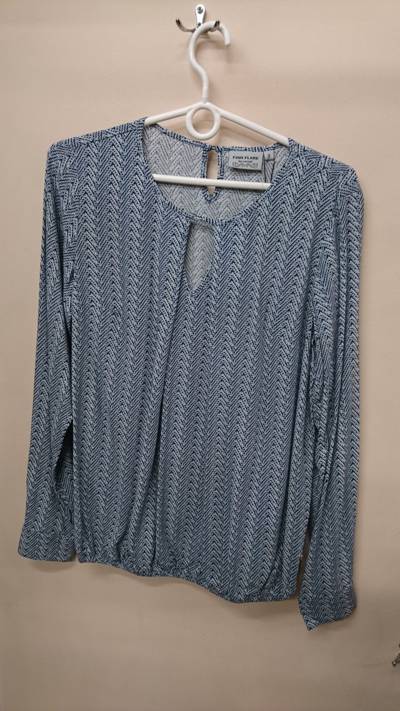
Waste category: clothes